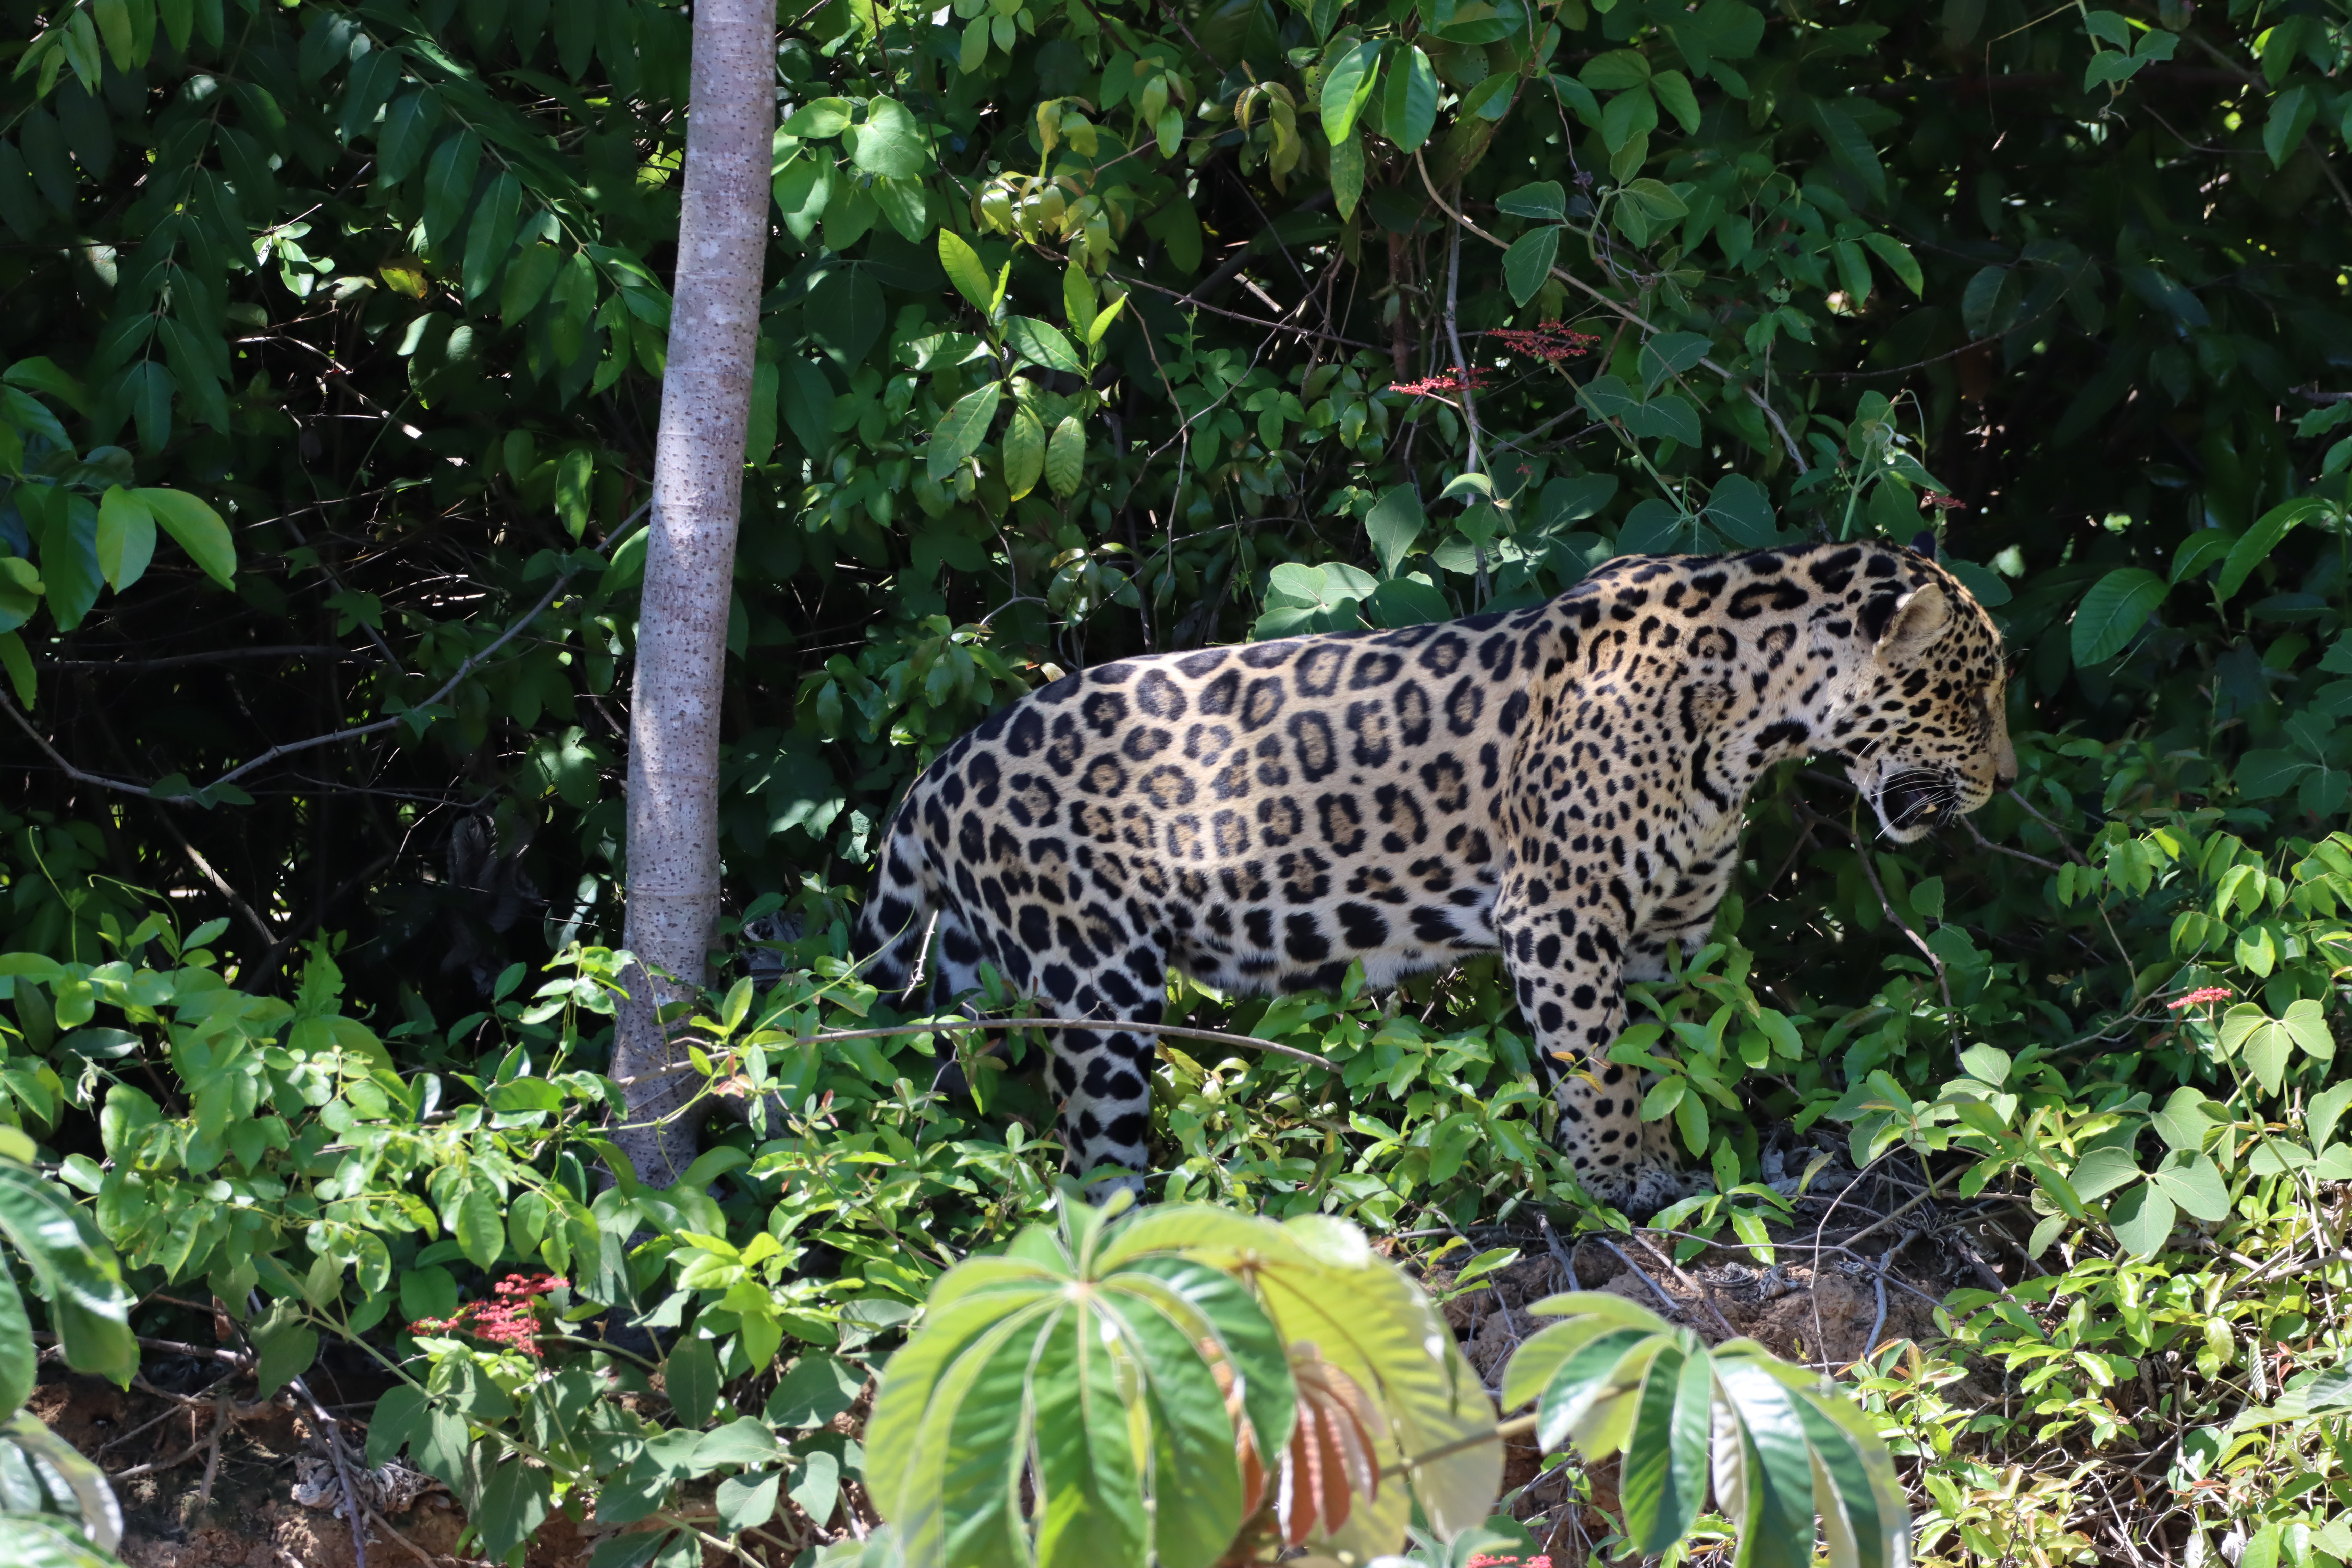
Jaguar: Lua